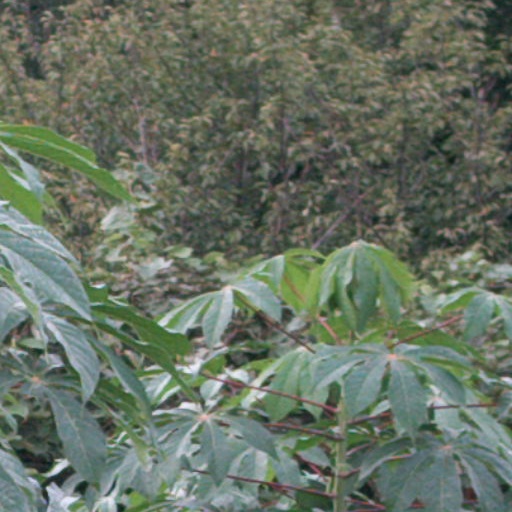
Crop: cassava